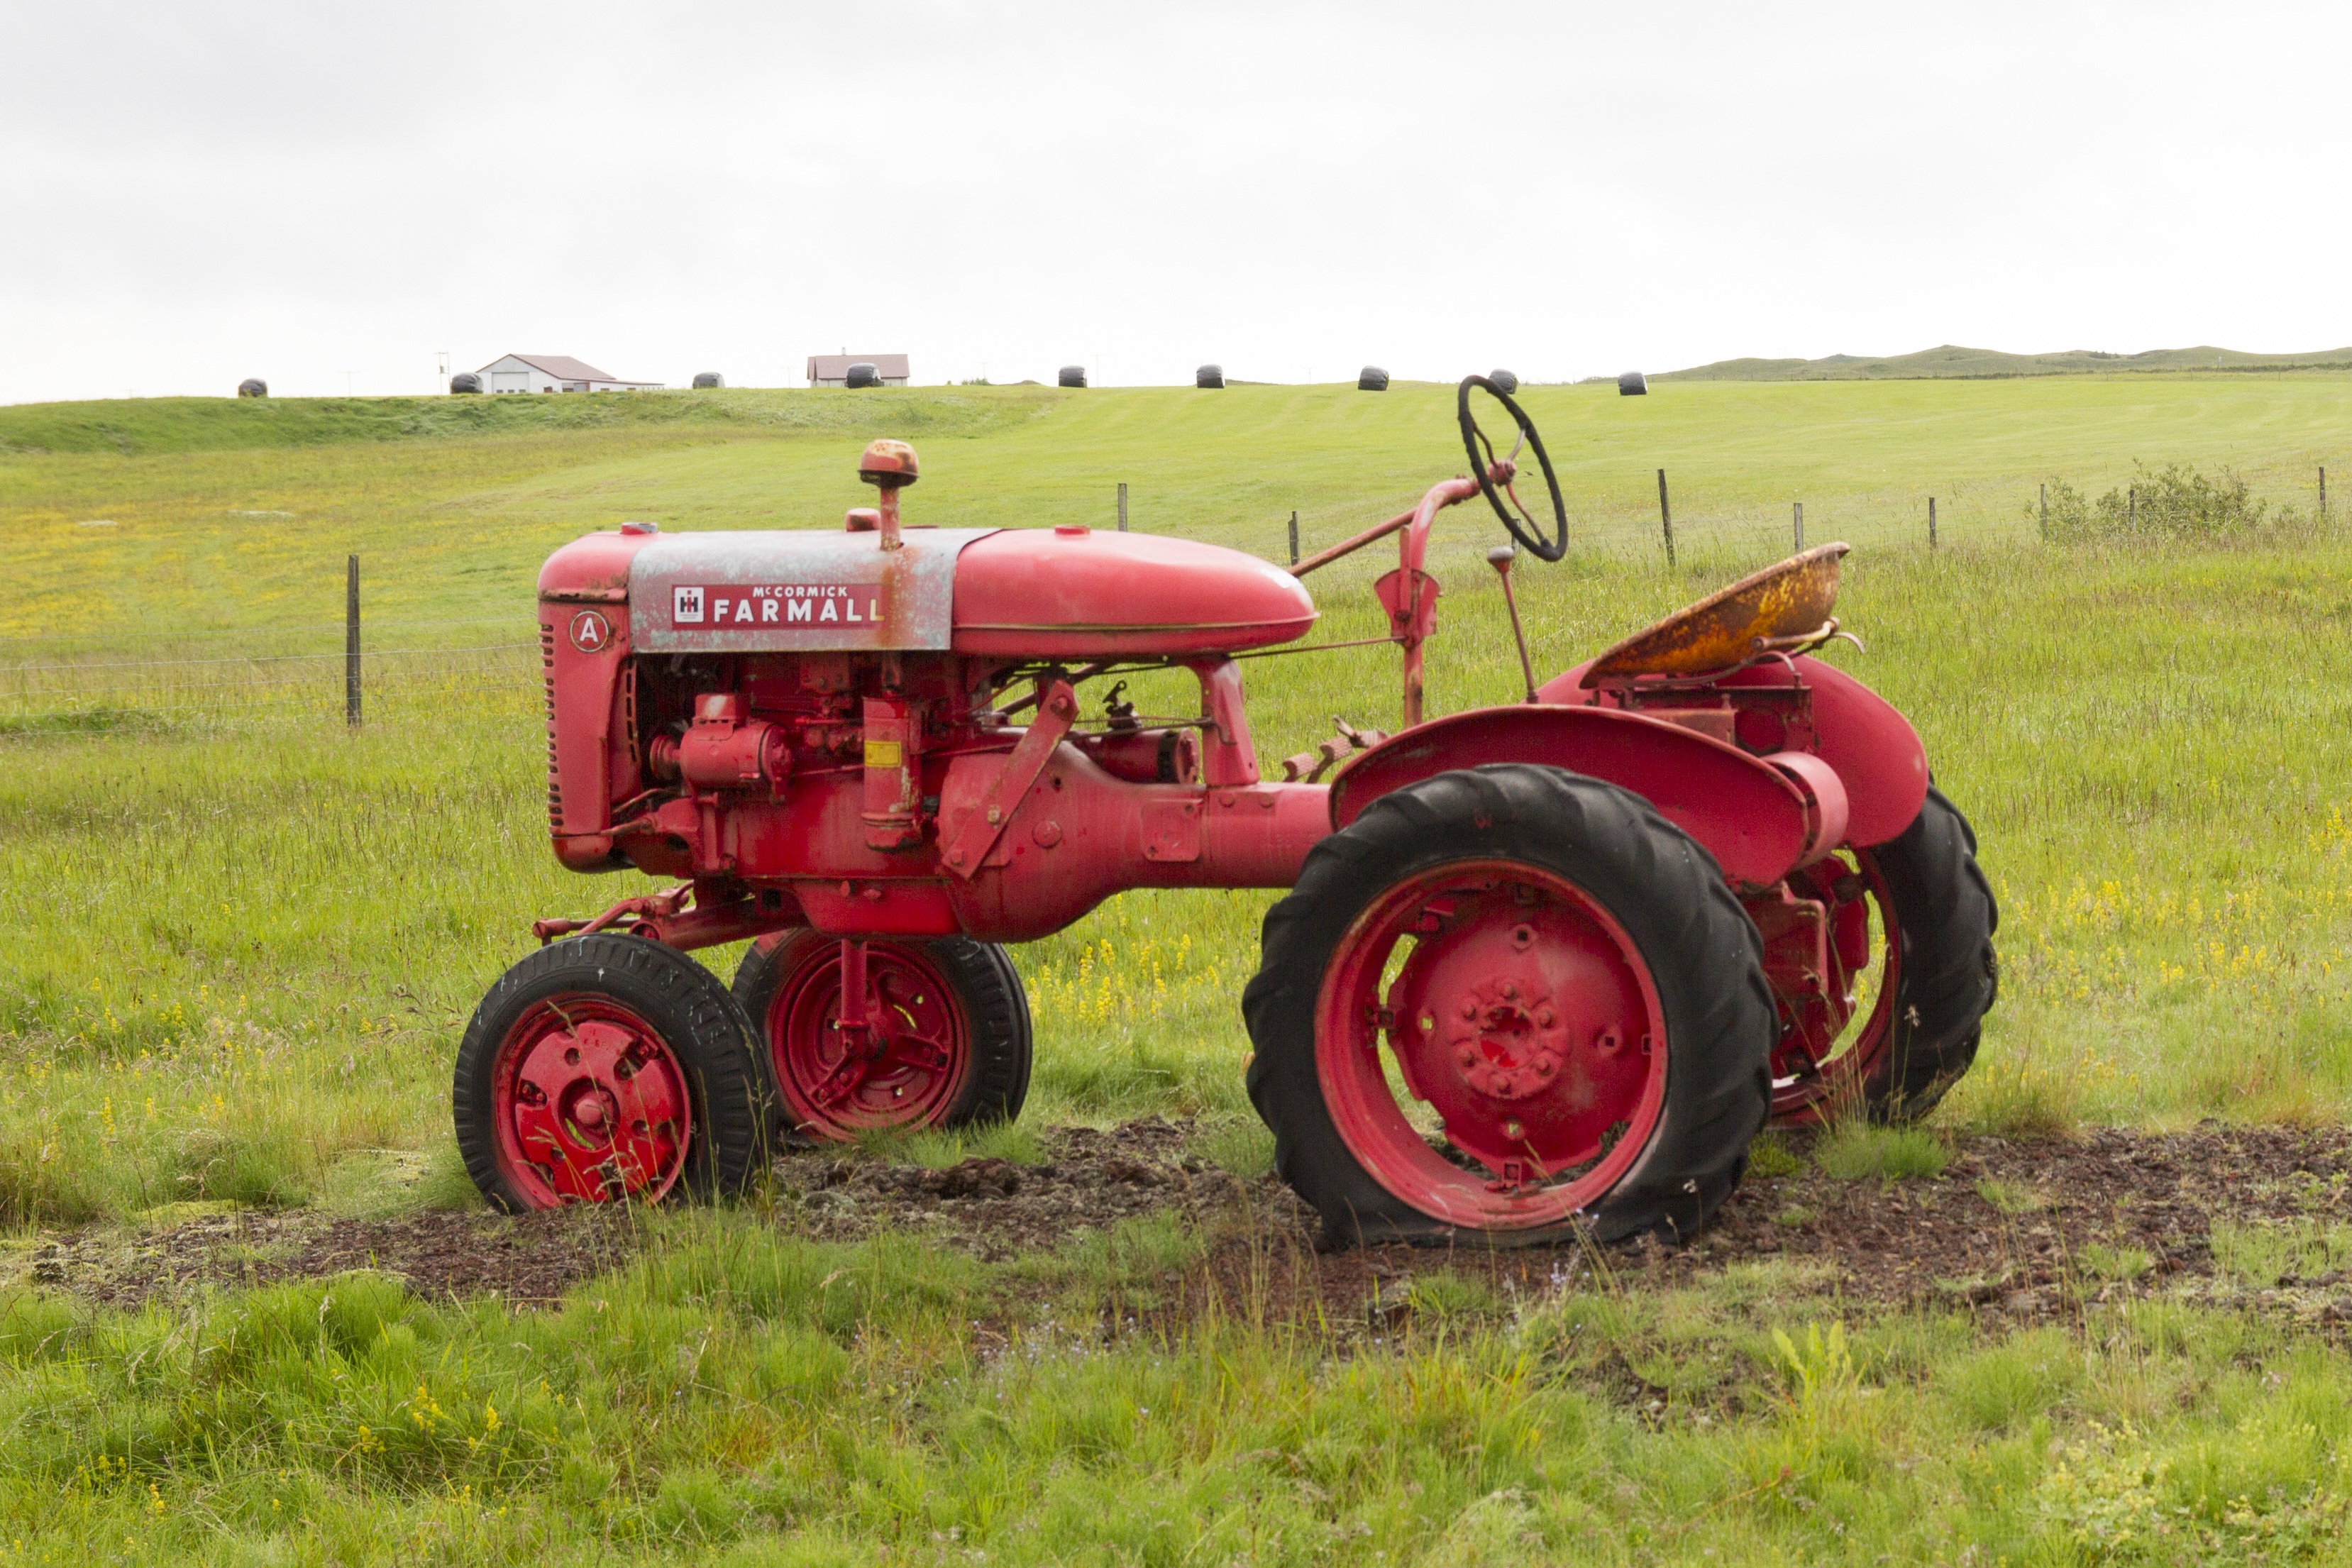
hay, tractor, field, farm, vehicle, pasture, iceland, agriculture, grassland, oldtimer, tractors, plough, harvester, agricultural machinery